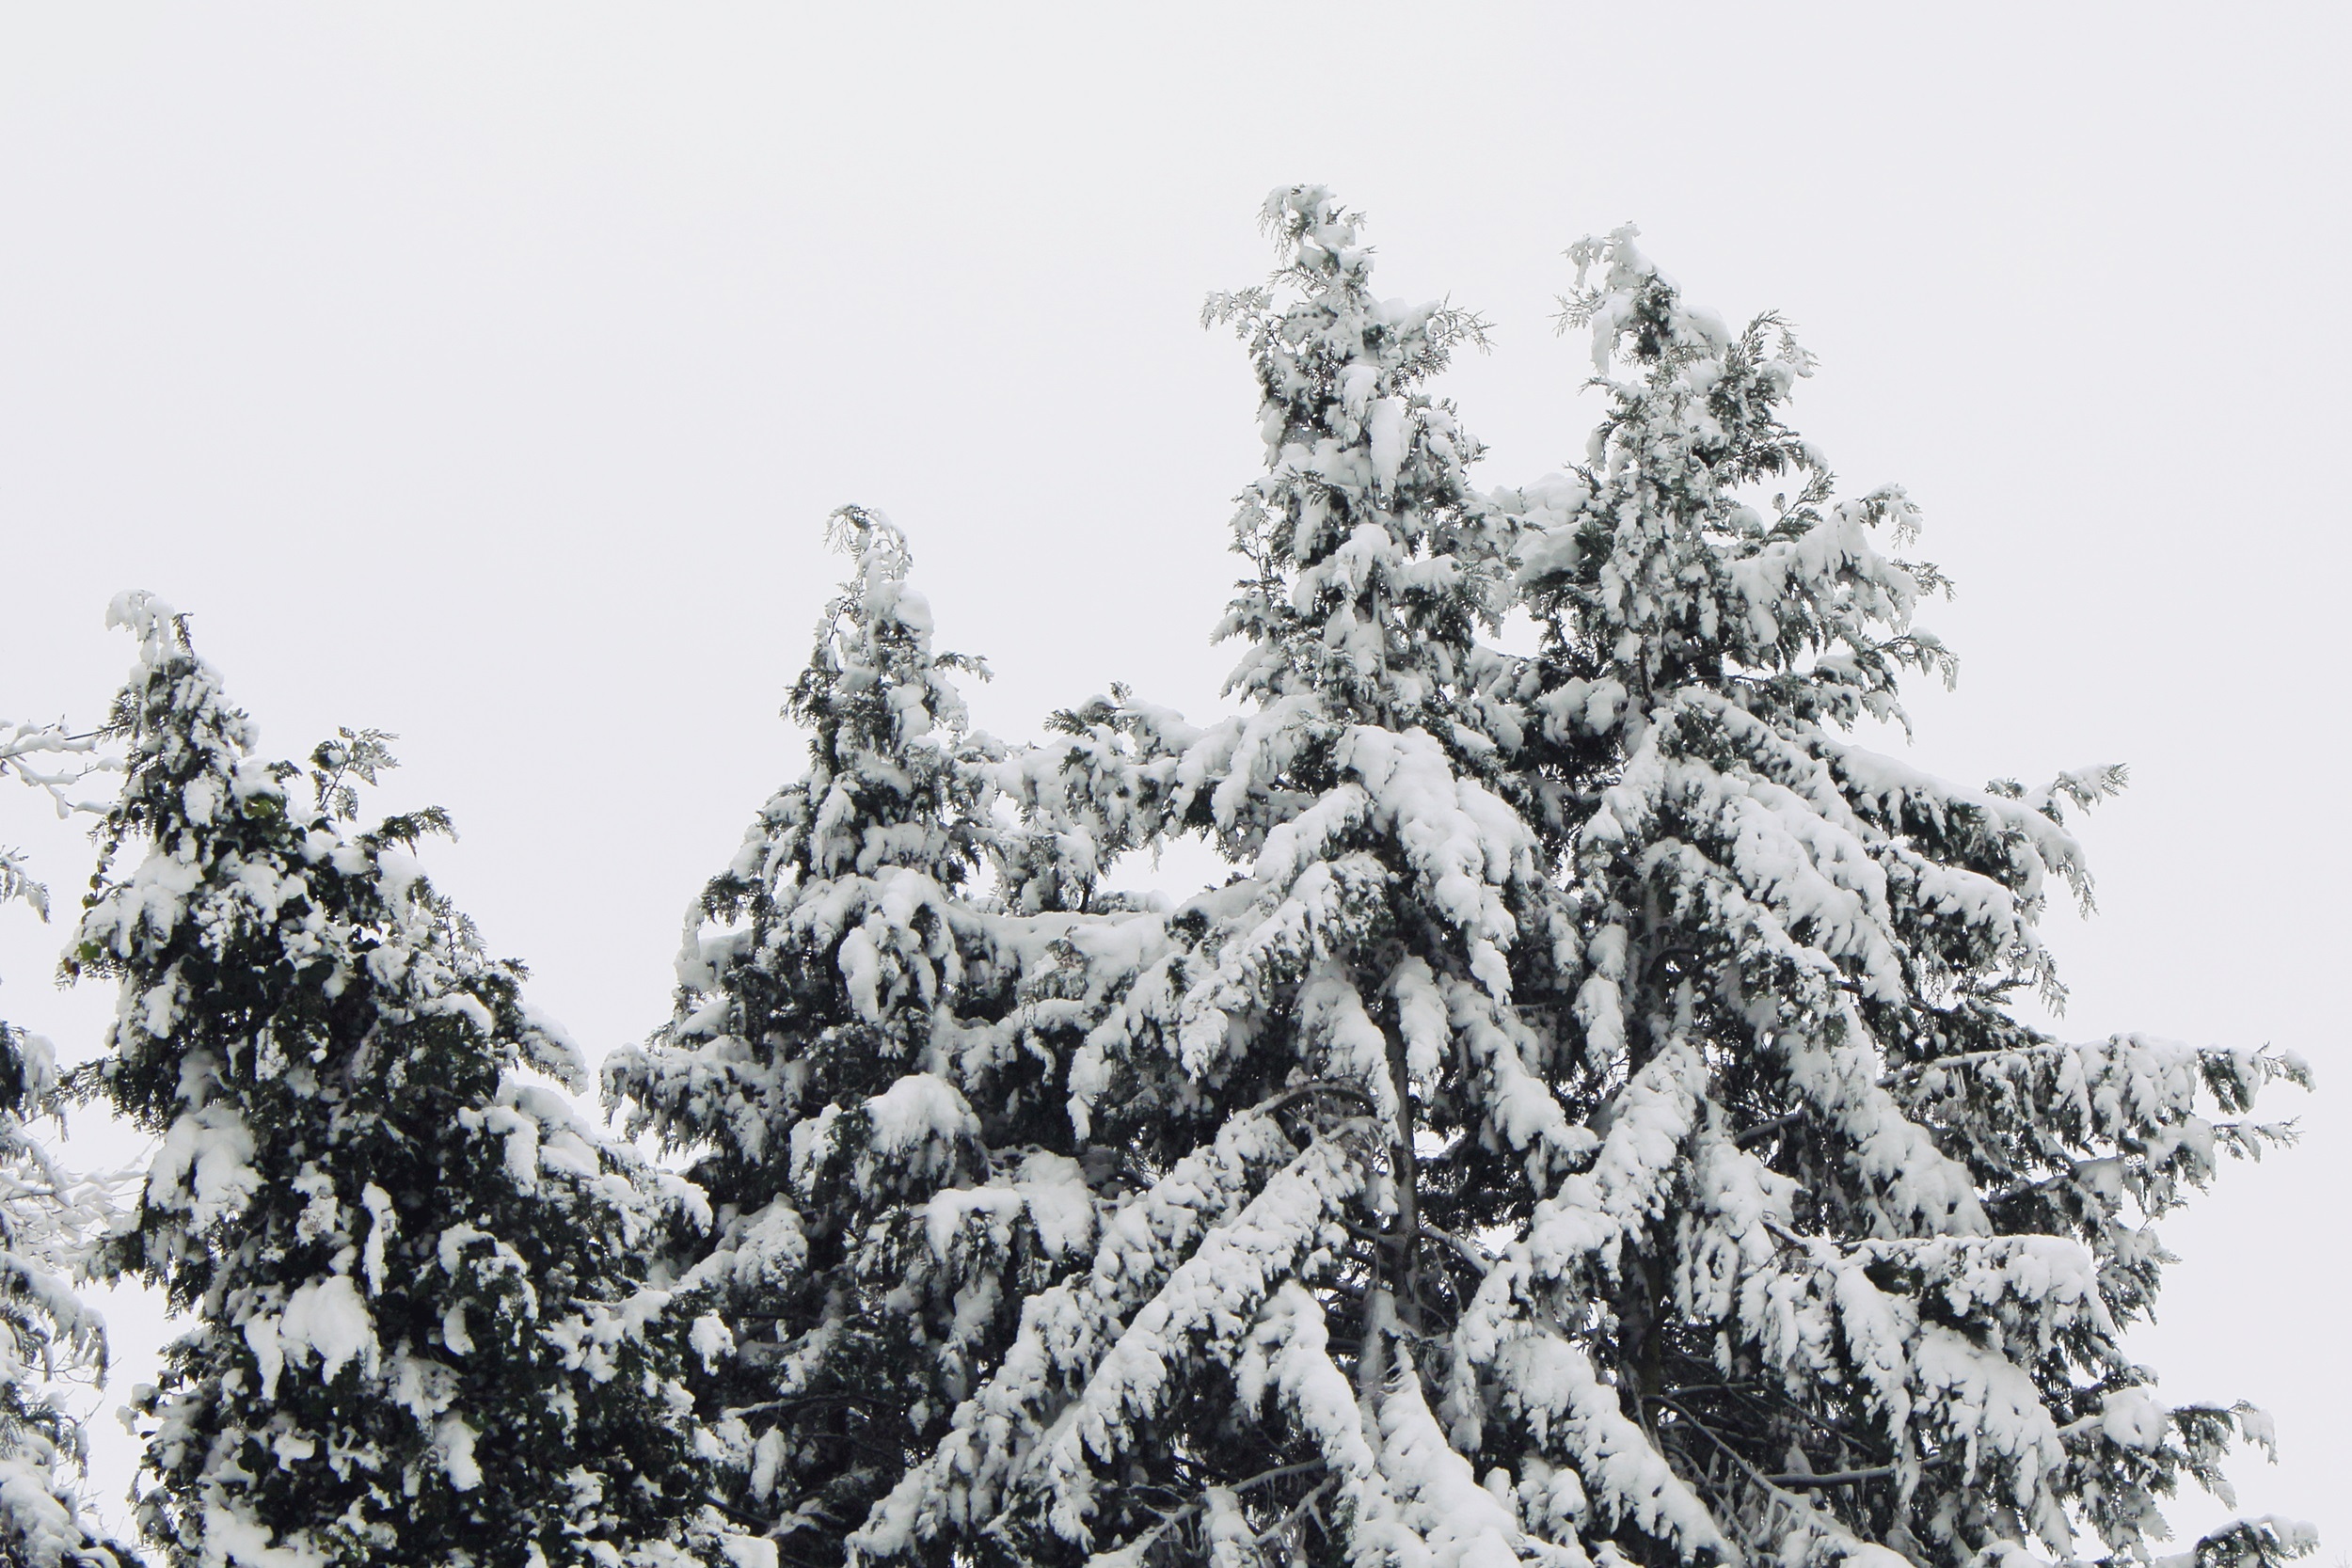
landscape, tree, branch, snow, cold, winter, plant, white, frost, weather, snowy, monochrome, fir, season, snowfall, conifer, trees, spruce, icy, blizzard, wintry, freezing, snowed in, snow flurry, woody plant, geological phenomenon